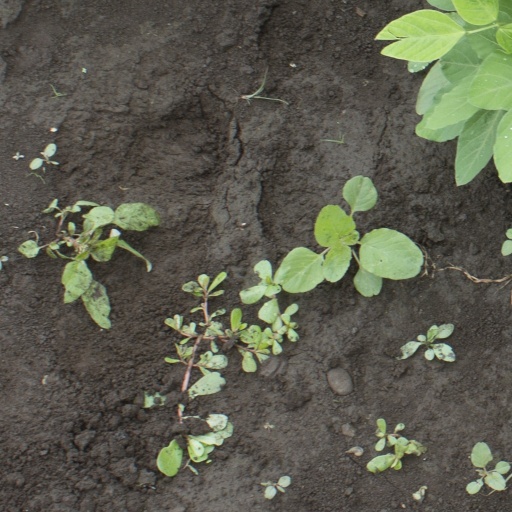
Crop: soybean